Renewable energy debate

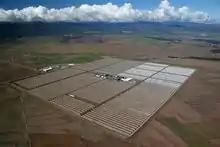
The 150 MW Andasol solar power station is a commercial parabolic trough solar thermal power plant, located in Spain. The Andasol plant uses tanks of molten salt to store solar energy so that it can continue generating electricity even when the sun isn't shining.

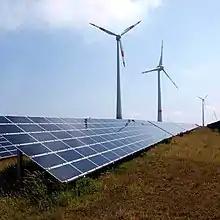
Photovoltaic array and wind turbines at the Schneebergerhof wind farm in the German state of Rheinland-Pfalz

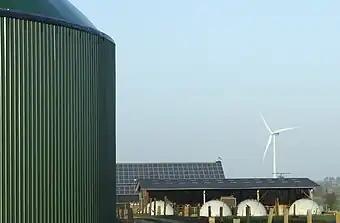
Biogas fermenter, wind turbine and photovoltaics on a farm in Horstedt, Schleswig-Holstein, Germany

Variability inherently affects solar energy, as the production of electricity from solar sources depends on the amount of light energy in a given location. Solar output varies throughout the day, the seasons, with cloud cover and by latitude on the globe. Windblown sand erodes glass in dry climates, protective layers add expenses. These factors are fairly predictable, and some solar thermal systems make use of molten salt heat storage to produce power when the sun is not shining.